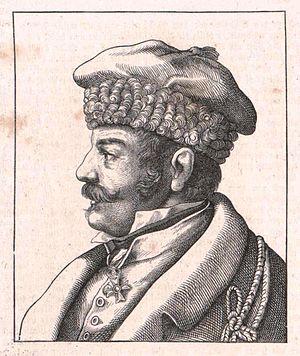
Le comte Karl von Normann-Ehrenfels était un général des guerres napoléoniennes et un philhellène.
La bataille de Péta est une bataille de la guerre d'indépendance grecque qui se déroula le 16 juillet 1822 en Épire, à quelques kilomètres à l'est d'Arta, avec une première rencontre le 22 juin. Elle opposa les troupes grecques et un bataillon de philhellènes commandés par Aléxandros Mavrokordátos, Markos Botzaris et Karl von Normann-Ehrenfels aux troupes ottomanes commandées par Omer Vryonis et Kioutachis.